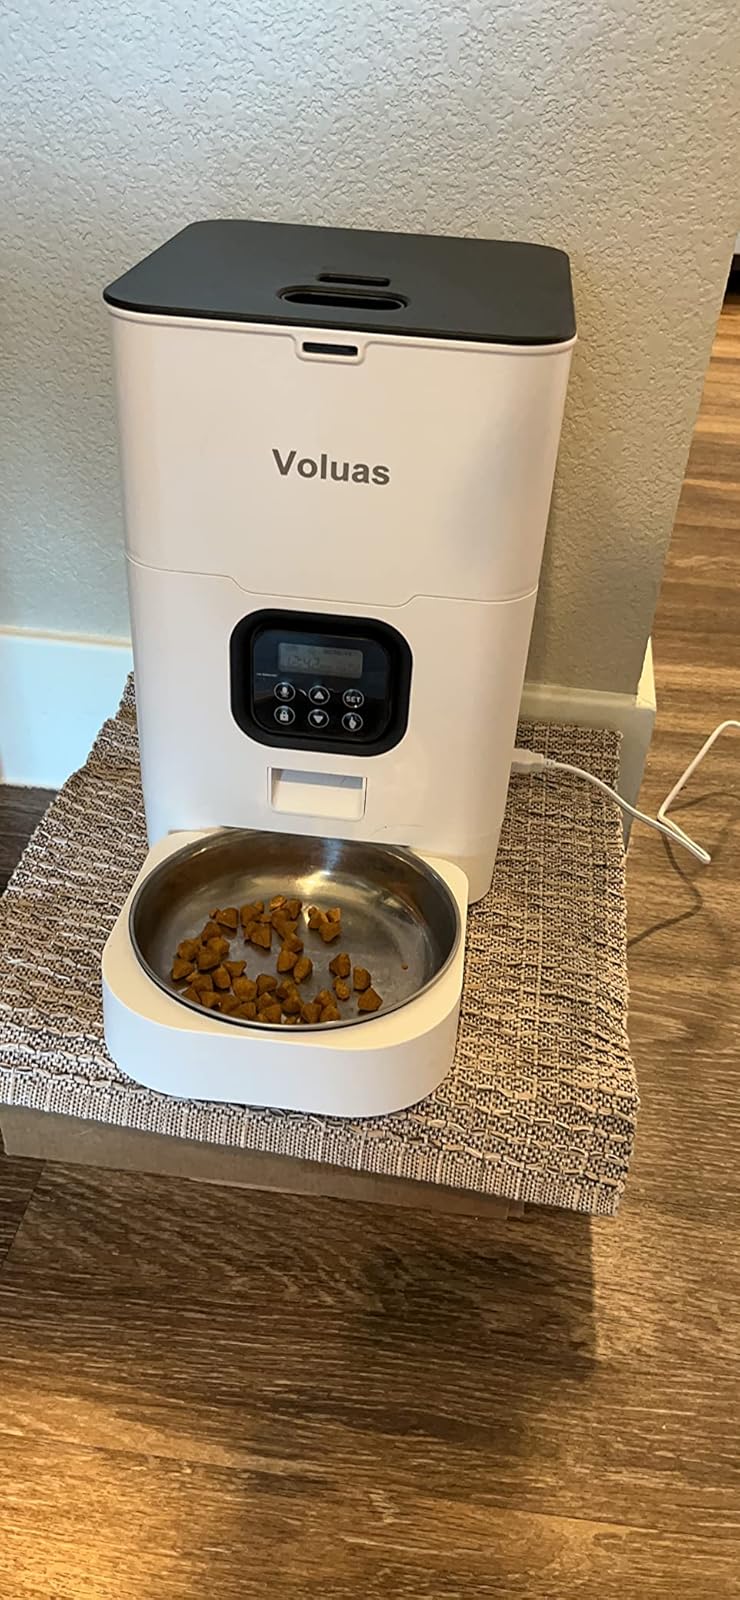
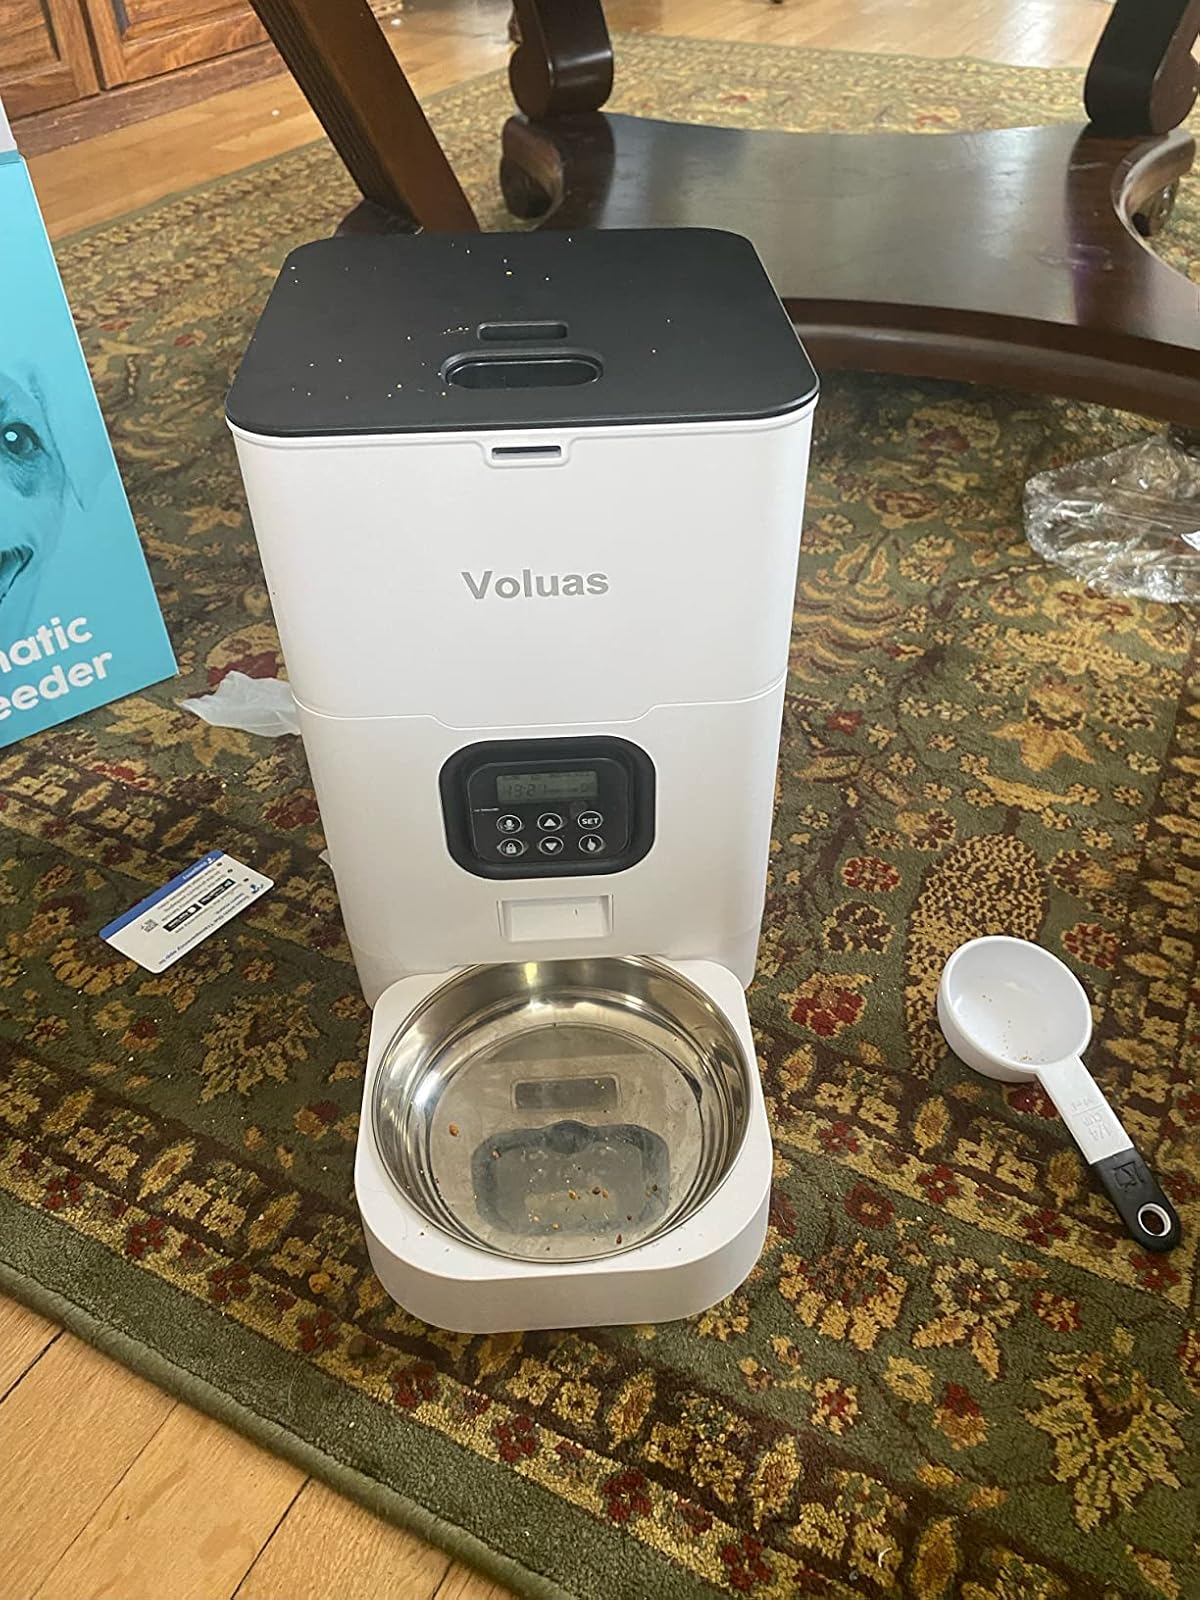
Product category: items_feeder
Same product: yes